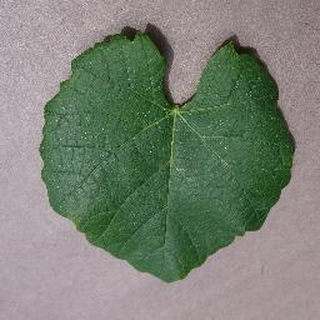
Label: healthy_grape